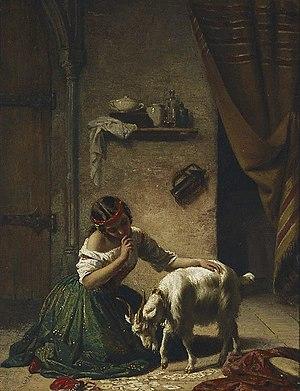
The Spelling Lesson, hule sur toile de William Gale, s.d. (avant 1909).
La Esmeralda est l'un des principaux personnages du roman de Victor Hugo Notre-Dame de Paris, paru en 1831.